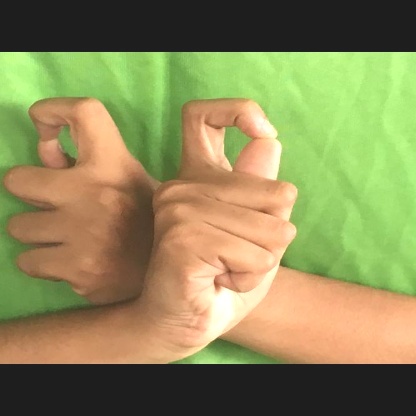
Mudra: Berunda